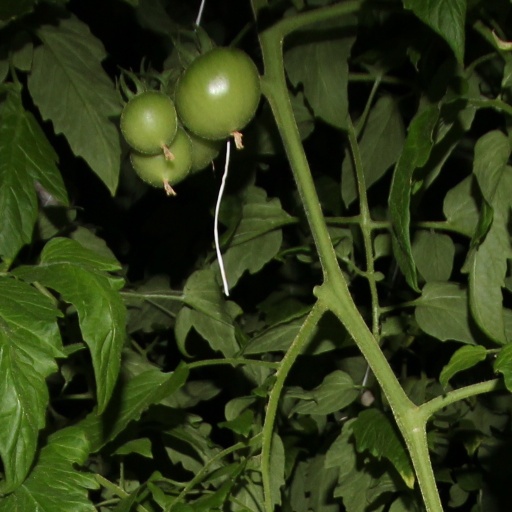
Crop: tomato